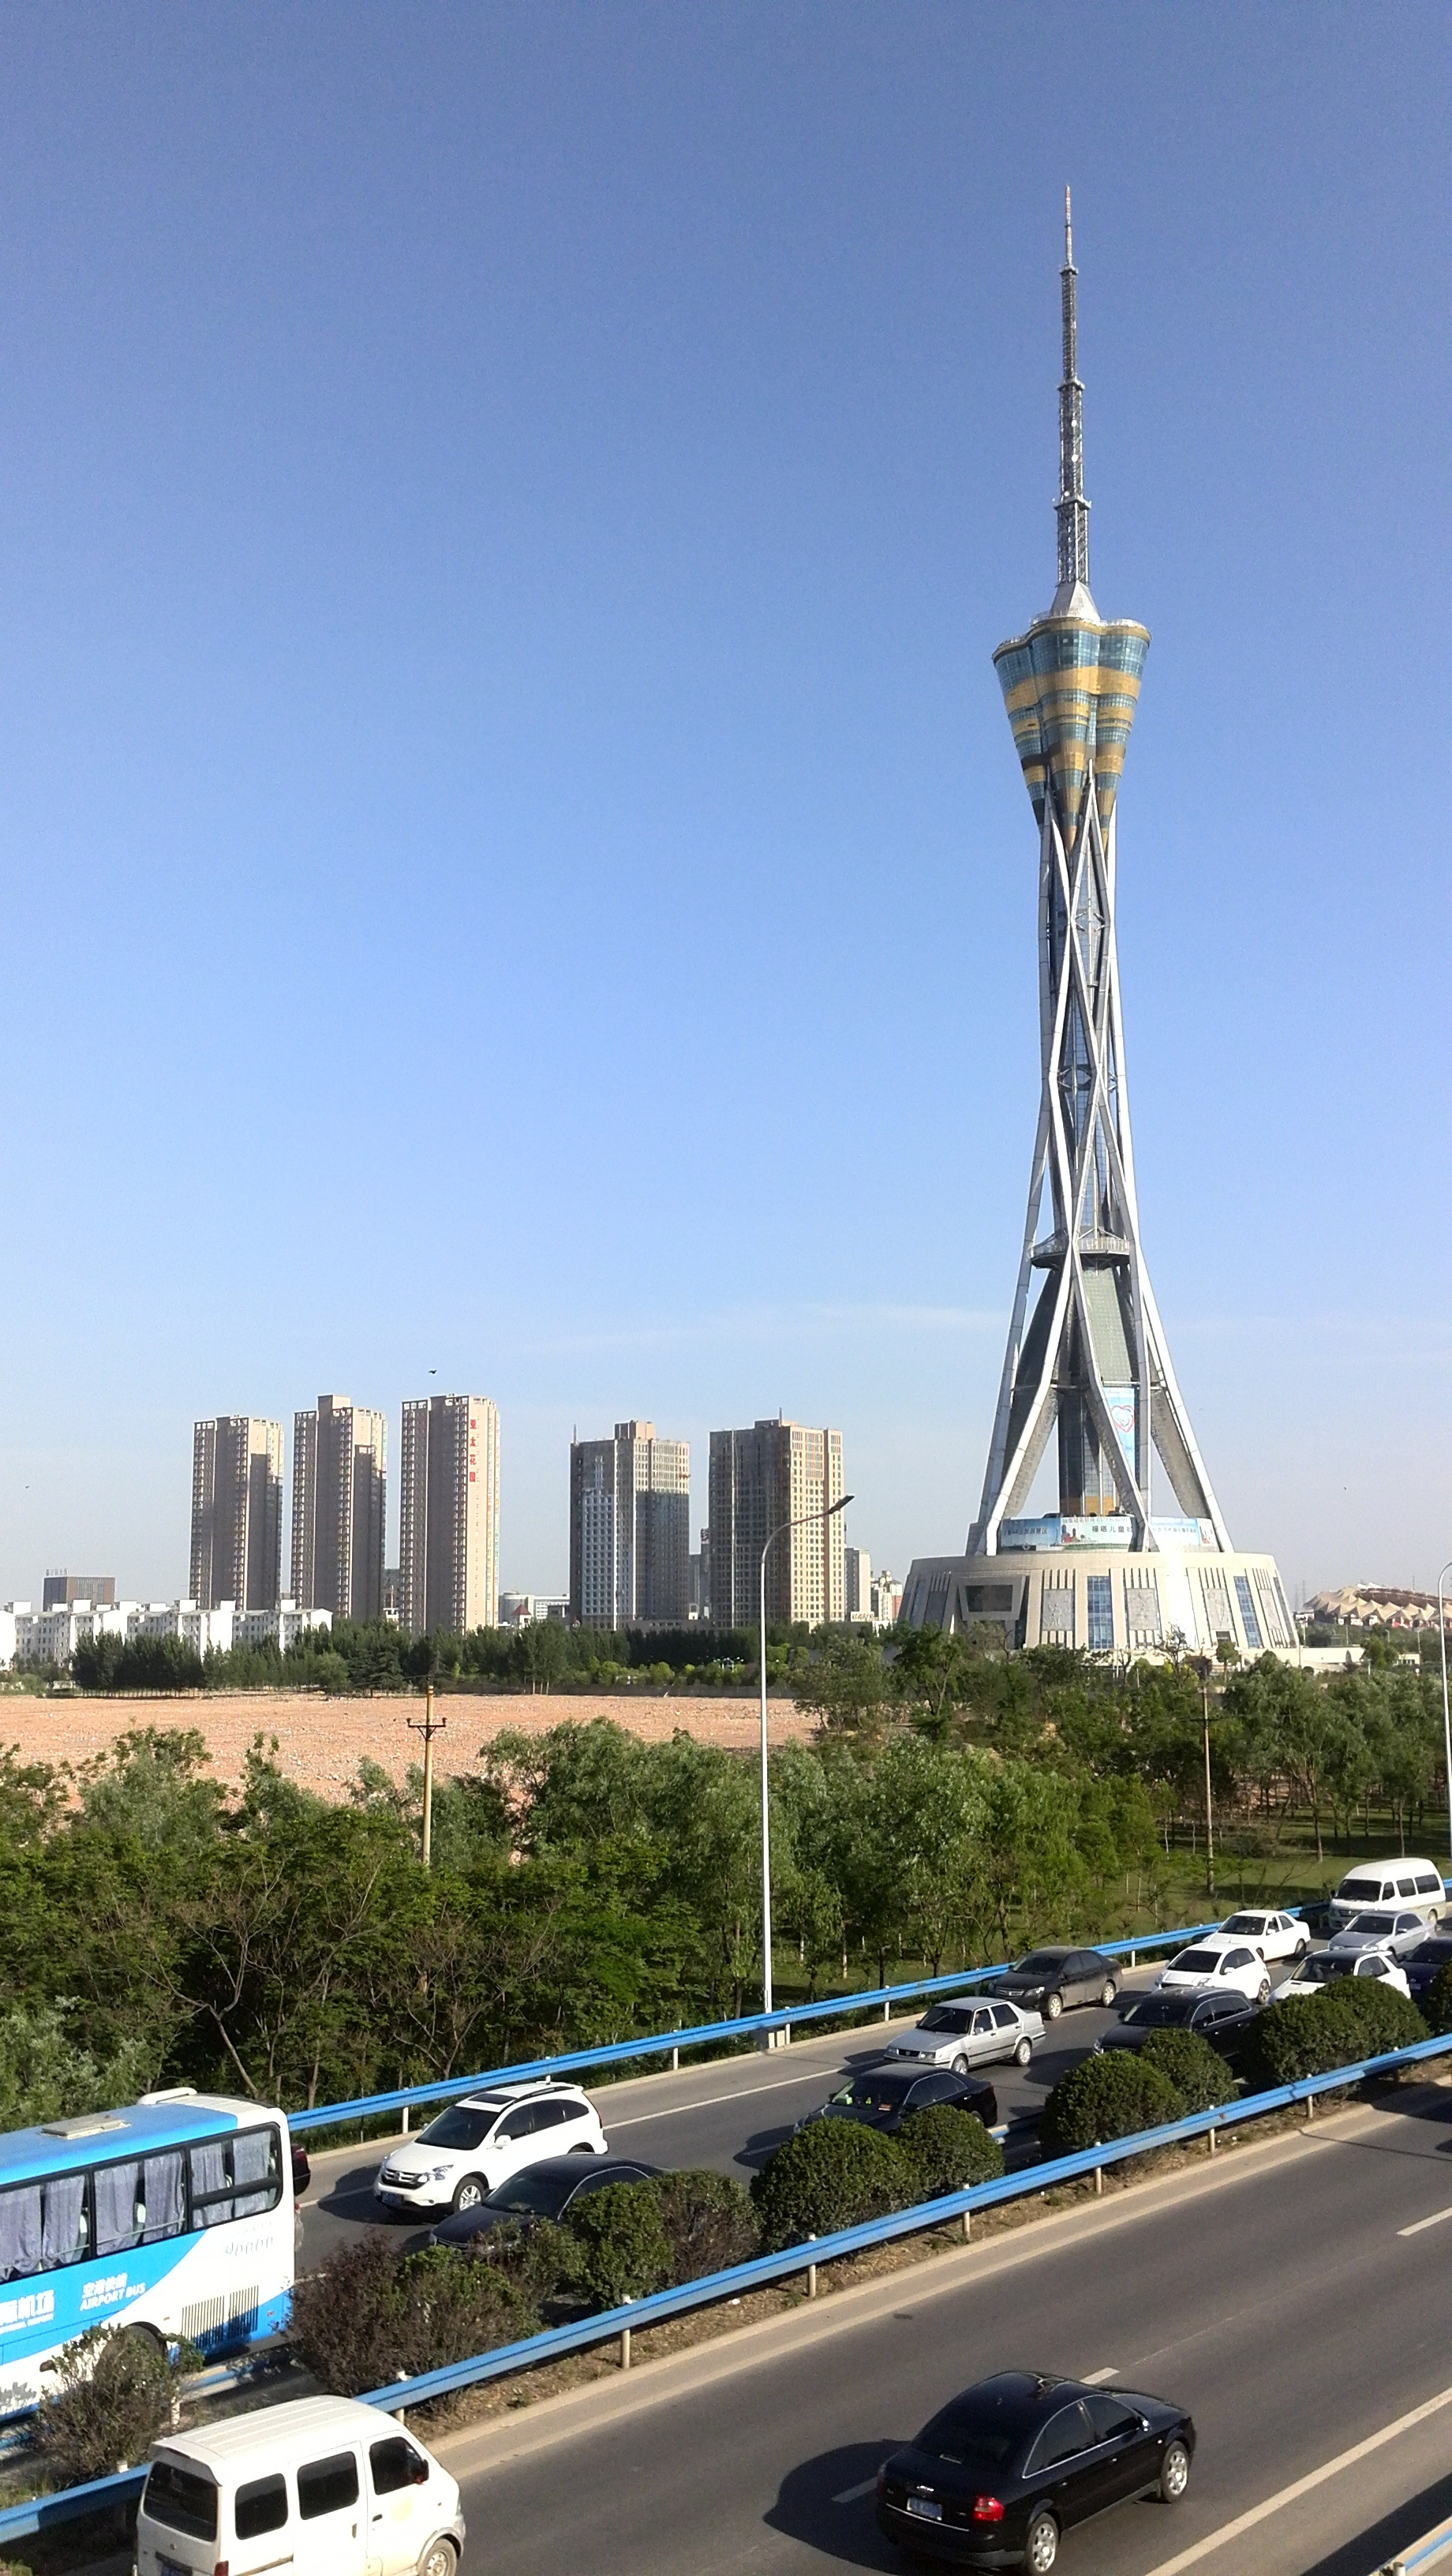
skyline, traffic, highway, city, skyscraper, overpass, monument, cityscape, downtown, tower, autumn, landmark, tower block, control tower, fu in henan province, steel structure building, 4a attractions, henan tv station, metropolitan area